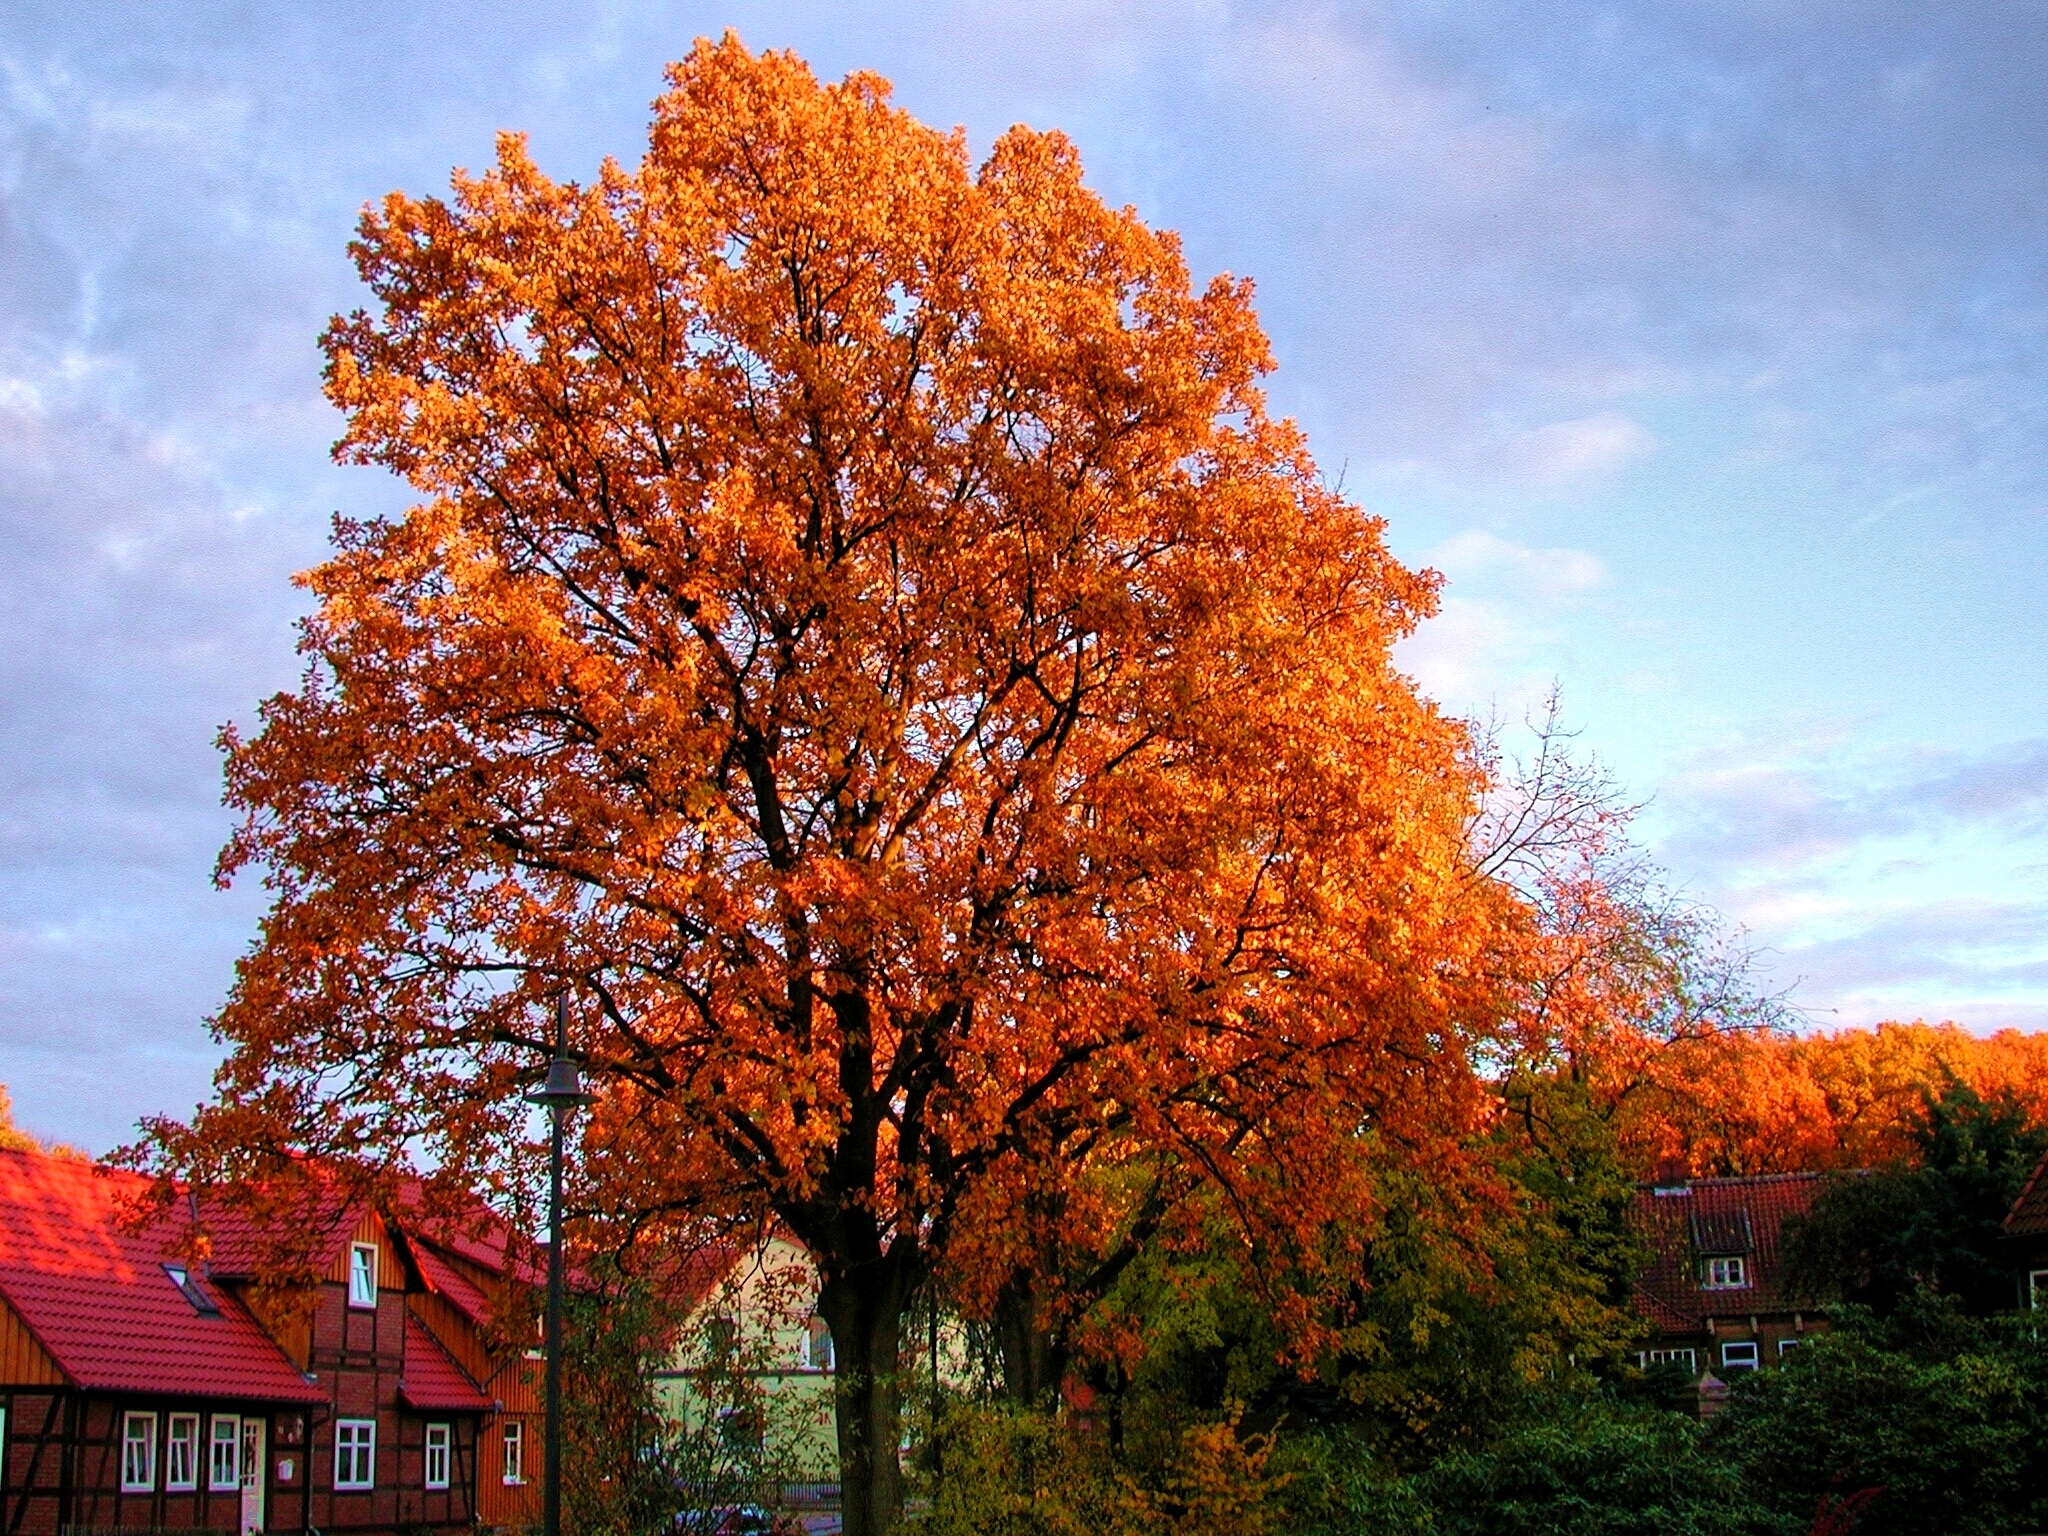
tree, plant, sky, leaf, autumn, brown, season, maple tree, emerge, deciduous, germany, color game, flowering plant, autumn tree, woody plant, land plant